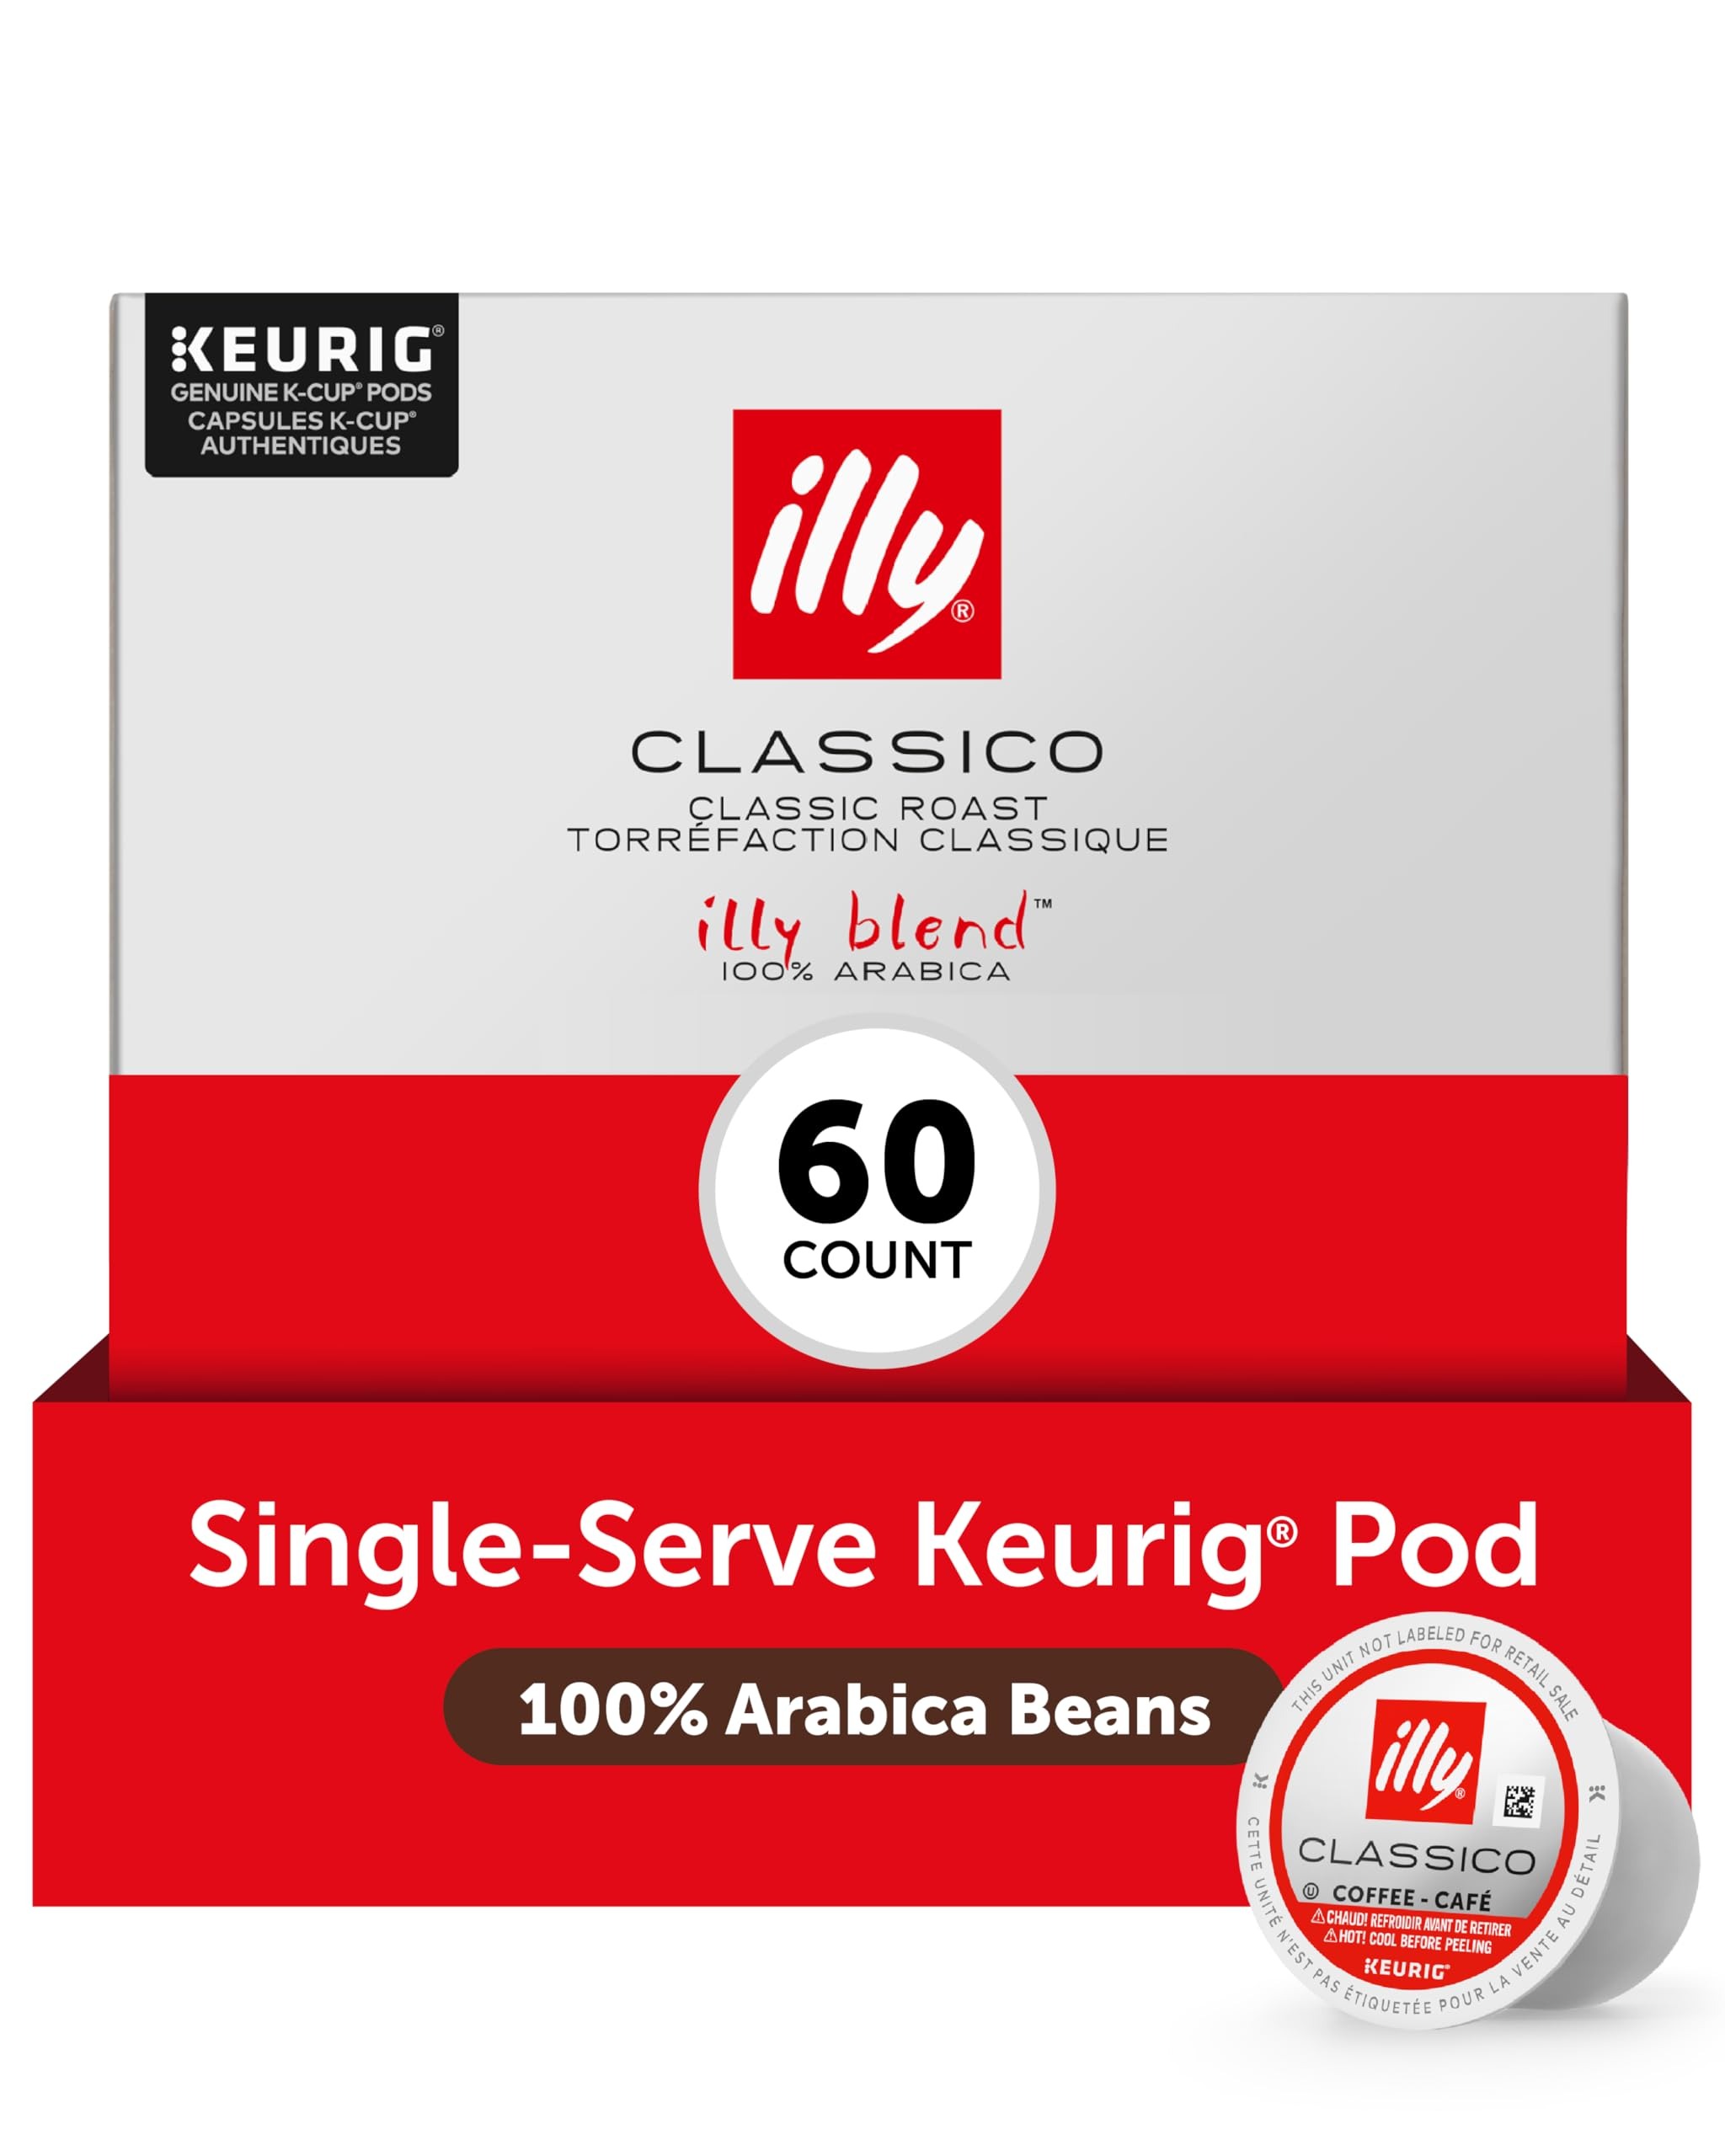
Item Name: Illy Coffee K-Cups - Compatible Pods for Keurig Coffee Maker - Classico Medium Roast Coffee - Notes of Caramel, Orange Blossom & Jasmine - 10 Count (Pack of 6)
Bullet Point 1: MEDIUM ROAST - Medium roast is mild, balanced, and full flavored with a lingering sweetness and delicate notes of caramel, orange blossom, and jasmine. A distinctive and bold taste in the convenience of single serve kpod coffee pods.
Bullet Point 2: K CUPS COFFEE CONVENIENCE - Remove the capsule from the package. Place the capsule in the chamber and activate the brew cycle. Pop these k pods in your Keurig coffee machine and fill your mug with the right brew.
Bullet Point 3: FLAVORFUL & SMOOTH ITALIAN COFFEE - K-cups coffee pods hit you with smooth beginnings and lingering finishes, with each sip being full of flavor.
Bullet Point 4: WE BRING THE TASTE OF ITALY TO YOU - We’ve spent eight decades refining a singular, signature blend celebrated all over the world as the pinnacle of what single-serve coffee can be.
Bullet Point 5: SUSTAINABILITY IS OUR VISION - We pride ourselves on the constant focus on our environment and the community. We are part of a global movement with a common goal: to pave the way for a better, more liveable, and more enlightened world.
Value: 60.0
Unit: Count

Price: 56.825